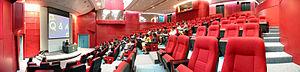
L'université Shinawatra est une université privée thaïlandaise située à Bangkok, la capitale du pays. Elle a été fondée par Thaksin Shinawatra, un homme d'affaires et homme politique thaïlandais.